Battle of Velbazhd

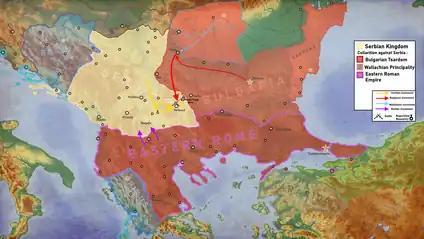
Balkans in 1330.

During the internal war in the Byzantine Empire (1320–1328) waged between the aged emperor Andronikos II Palaiologos and his ambitious grandson Andronikos III Palaiologos, the Serbian king Stefan Uroš III (also known as Stefan Dečanski) actively supported the side of the old emperor and in the process gained some minor forts in Macedonia. After in 1328 Andronikos III won and deposed his grandfather. Serbia and the Byzantines entered a period of bad relations, closer to the state of undeclared war. On the other hand, the Bulgarian Emperor Michael Asen III supported his brother-in-law Andronikos III. Previously, in 1324, he divorced and ousted his wife and Stefan's sister Anna Neda, and married Andronikos III's sister Theodora. During that time the Serbs captured some important towns such as Prosek and Prilep and even besieged Ohrid (1329).